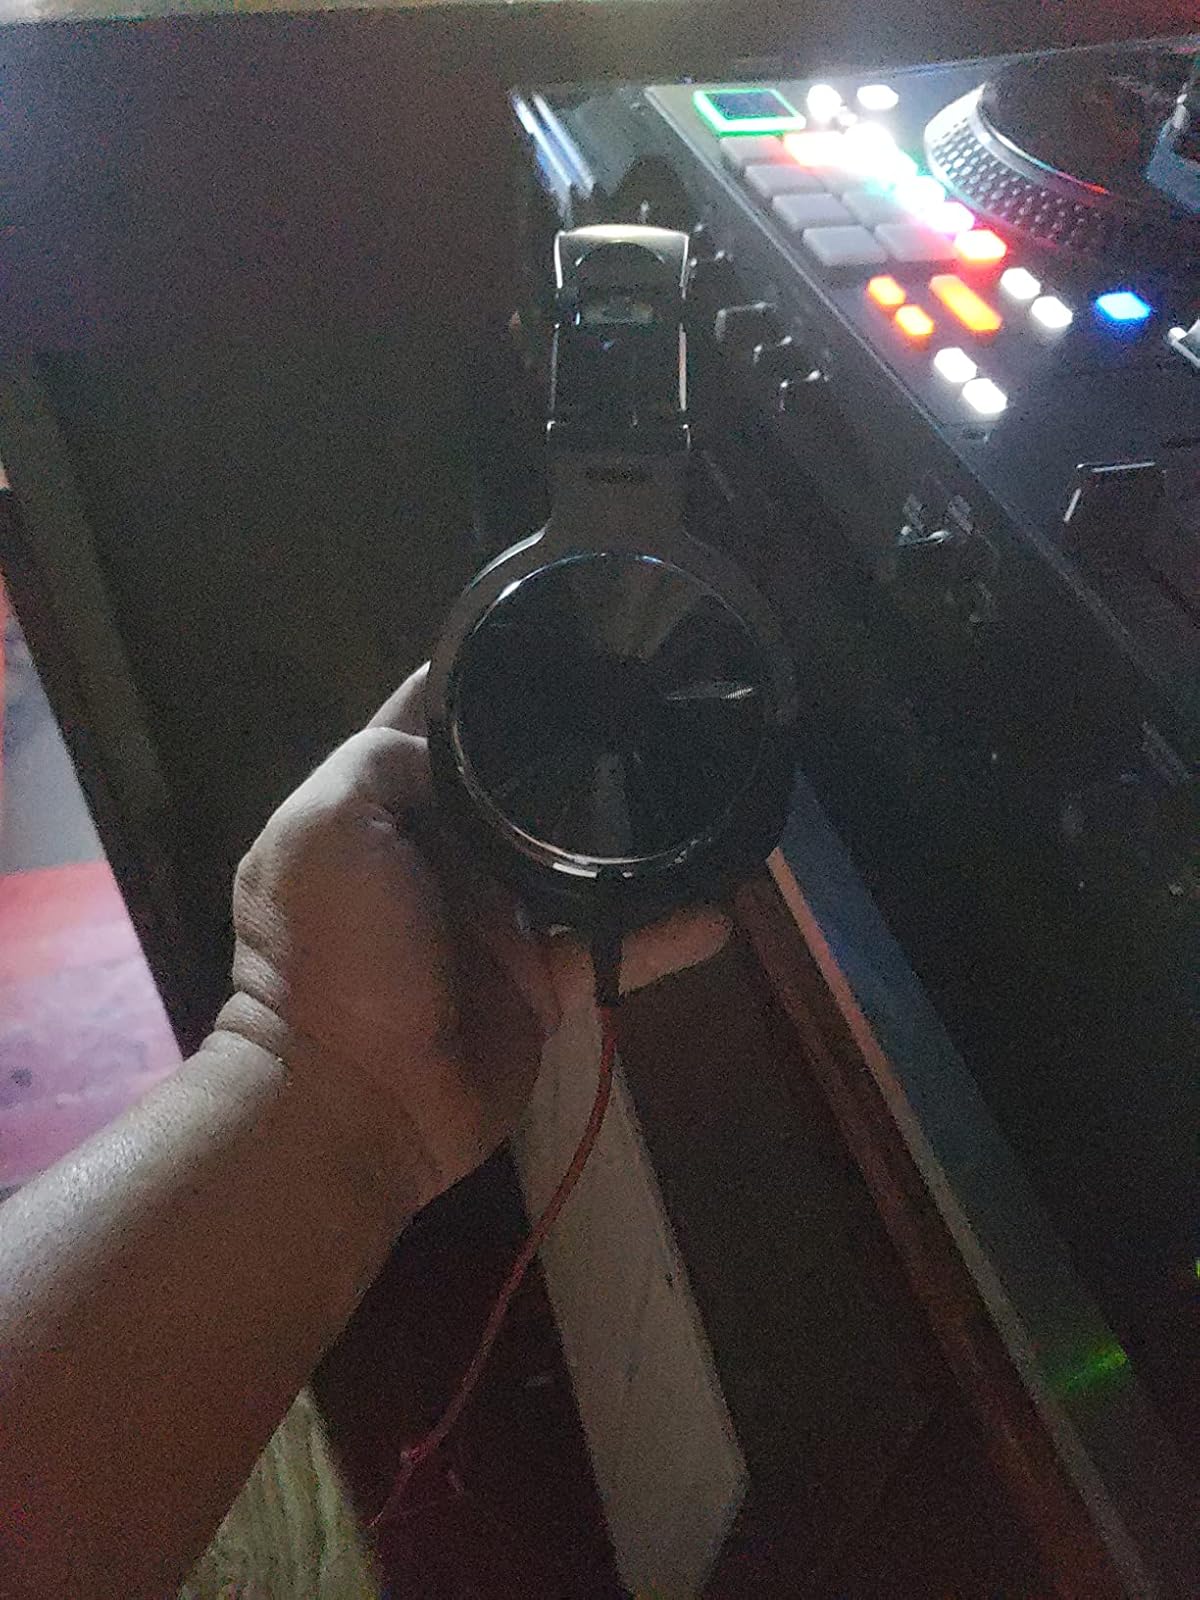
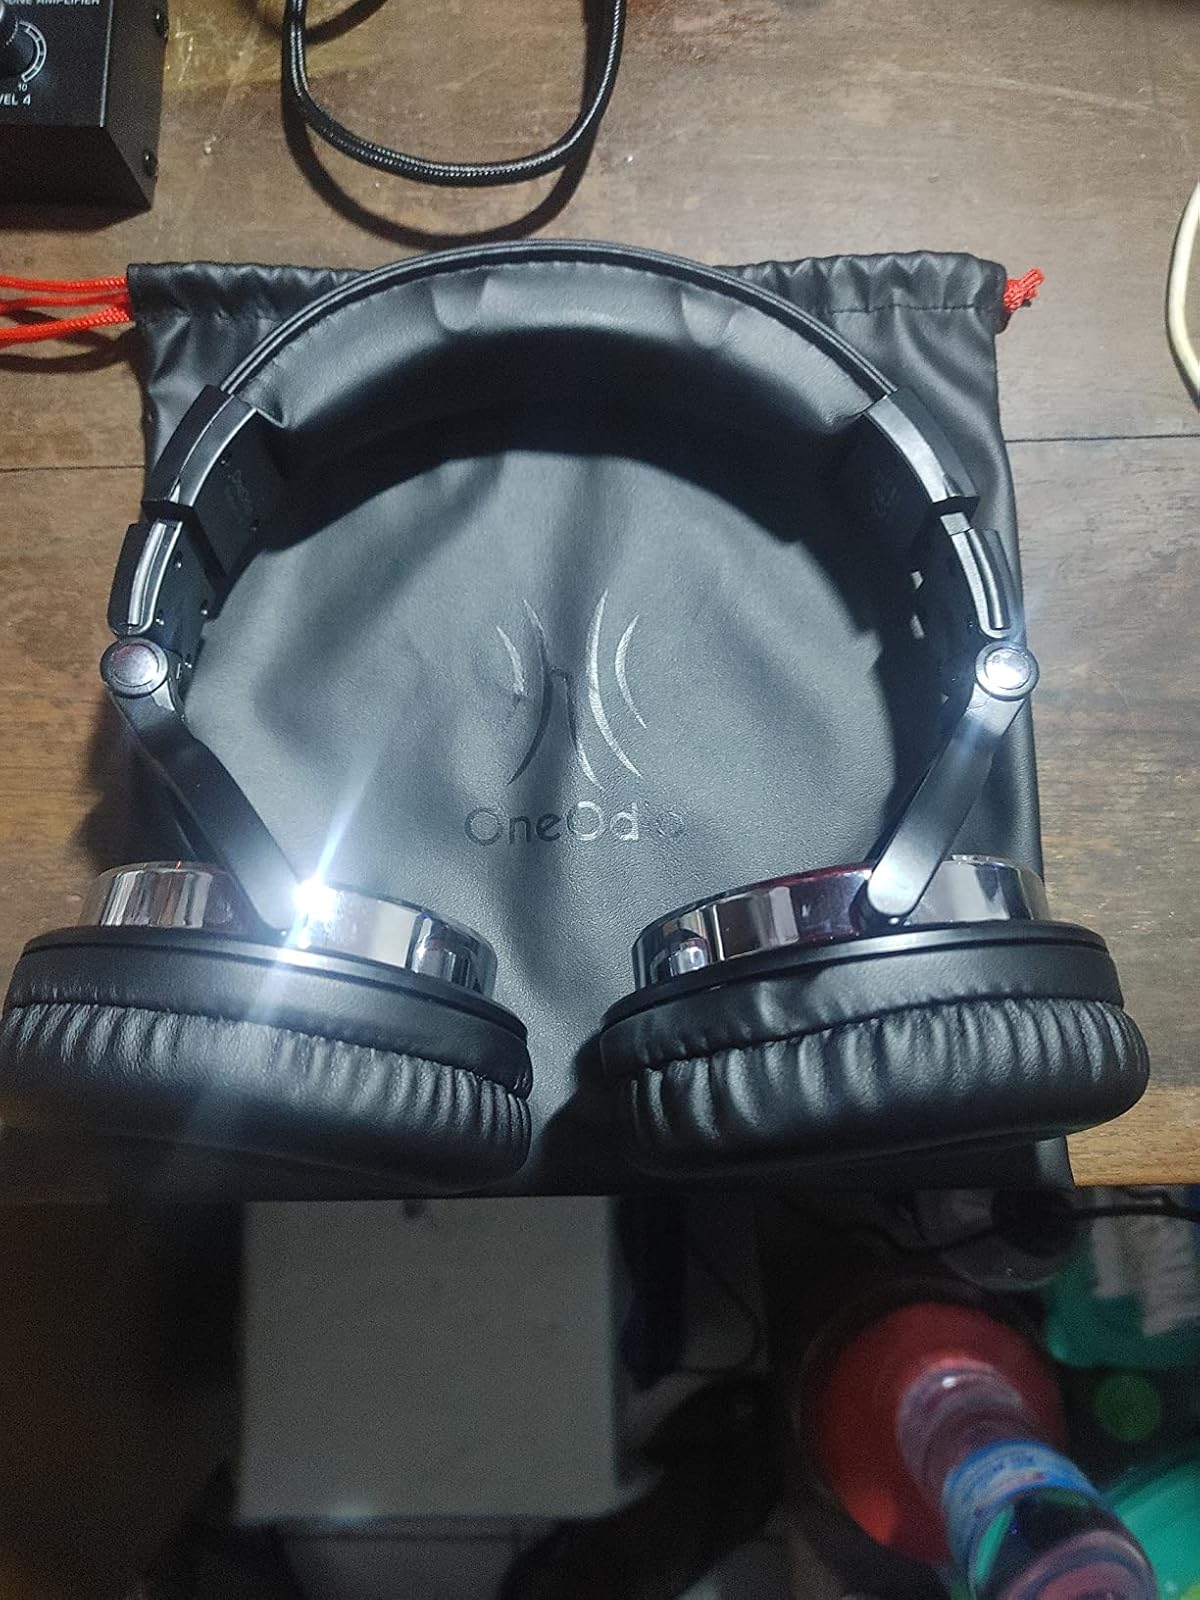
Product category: headphones
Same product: yes